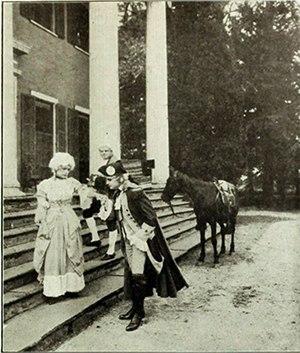
Gene Gauntier.
A Colonial Belle est un film muet américain réalisé par Sidney Olcott, sorti en 1910 avec Gene Gauntier, James Vincent et Robert G. Vignola dans les rôles principaux.